The Answer's at the End

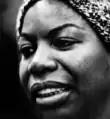
Nina Simone's soulful rendition of Harrison's song "Isn't It a Pity" inspired the two codas in "The Answer's at the End".

As a further reference to the sentiment regarding friendship expressed in "Isn't It a Pity", the middle section of "The Answer's at the End" reflects the influence of Nina Simone's 1972 cover of that earlier song. According to his recollection in "I, Me, Mine", Harrison added this section, or coda, when recording "The Answer's at the End". In the lines "And isn't it a pity how / We hurt the ones we love the most of all ...", Inglis notes the influence of the 1944 pop standard "You Always Hurt the One You Love".